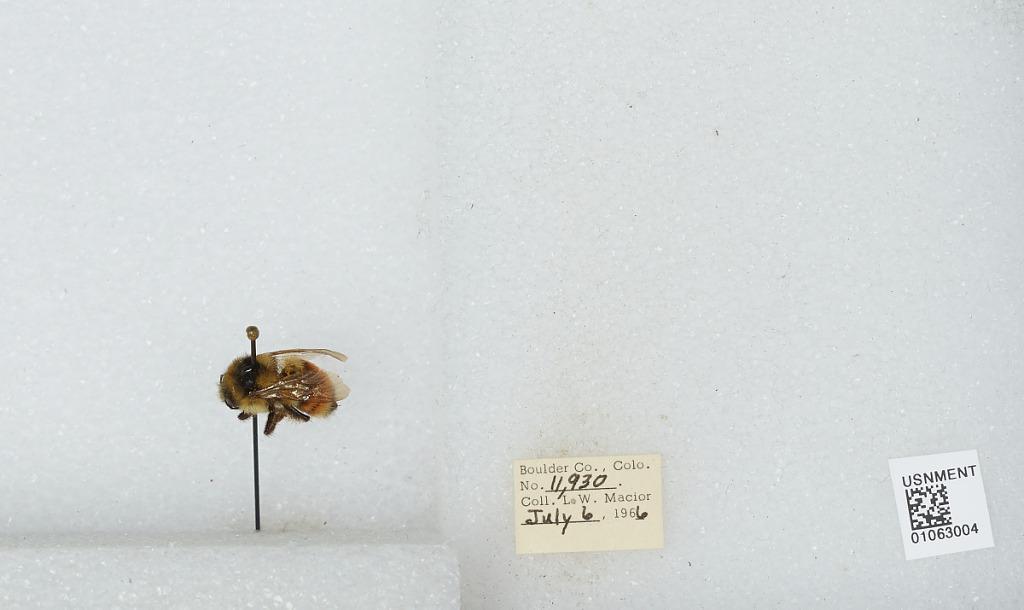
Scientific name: Bombus (Pyrobombus) bifarius Cresson
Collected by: L. Macior
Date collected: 1966-7-6
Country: United States
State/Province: Colorado
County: Boulder
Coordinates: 40.0017, -105.308